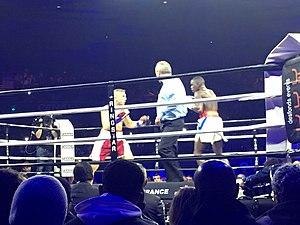
Souleymane Cissokho affronte Romain Garofalo, samedi 9 février 2019 au palais des Sports de Paris. Il gagne par KO au troisième round.
Souleymane Cissokho est un boxeur français né le 4 juillet 1991 à Dakar au Sénégal.